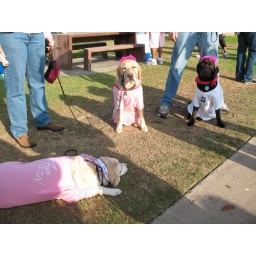
Canine supporters. There were lots of dogs dressed in pink along our route.